Serbia in the Middle Ages

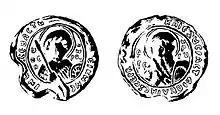
Seal of Constantine Bodin (11th century)

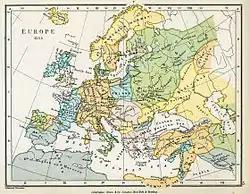
Serbia on the map of Europe in 1135, during the reign of Uroš I

In the mid-1040, Stefan Vojislav died and was succeeded by one of his sons, Mihailo Vojislavljević. New prince signed a treaty with the emperor Constantine IX Monomachos in c. 1053 and was granted the title of "protospatharios". Though the title wasn't particularly high, it was given to the imperial governors which shows that the symbolic vassal relations were still kept. Good relations between Duklja and Constantinople lasted until the 1070s. After the massive defeat by the Seljuks at the Battle of Manzikert in 1071 and general discontent with the rule of new emperor Michael VII Doukas, the Byzantine Empire abruptly weakened and the internal strife and riots broke.